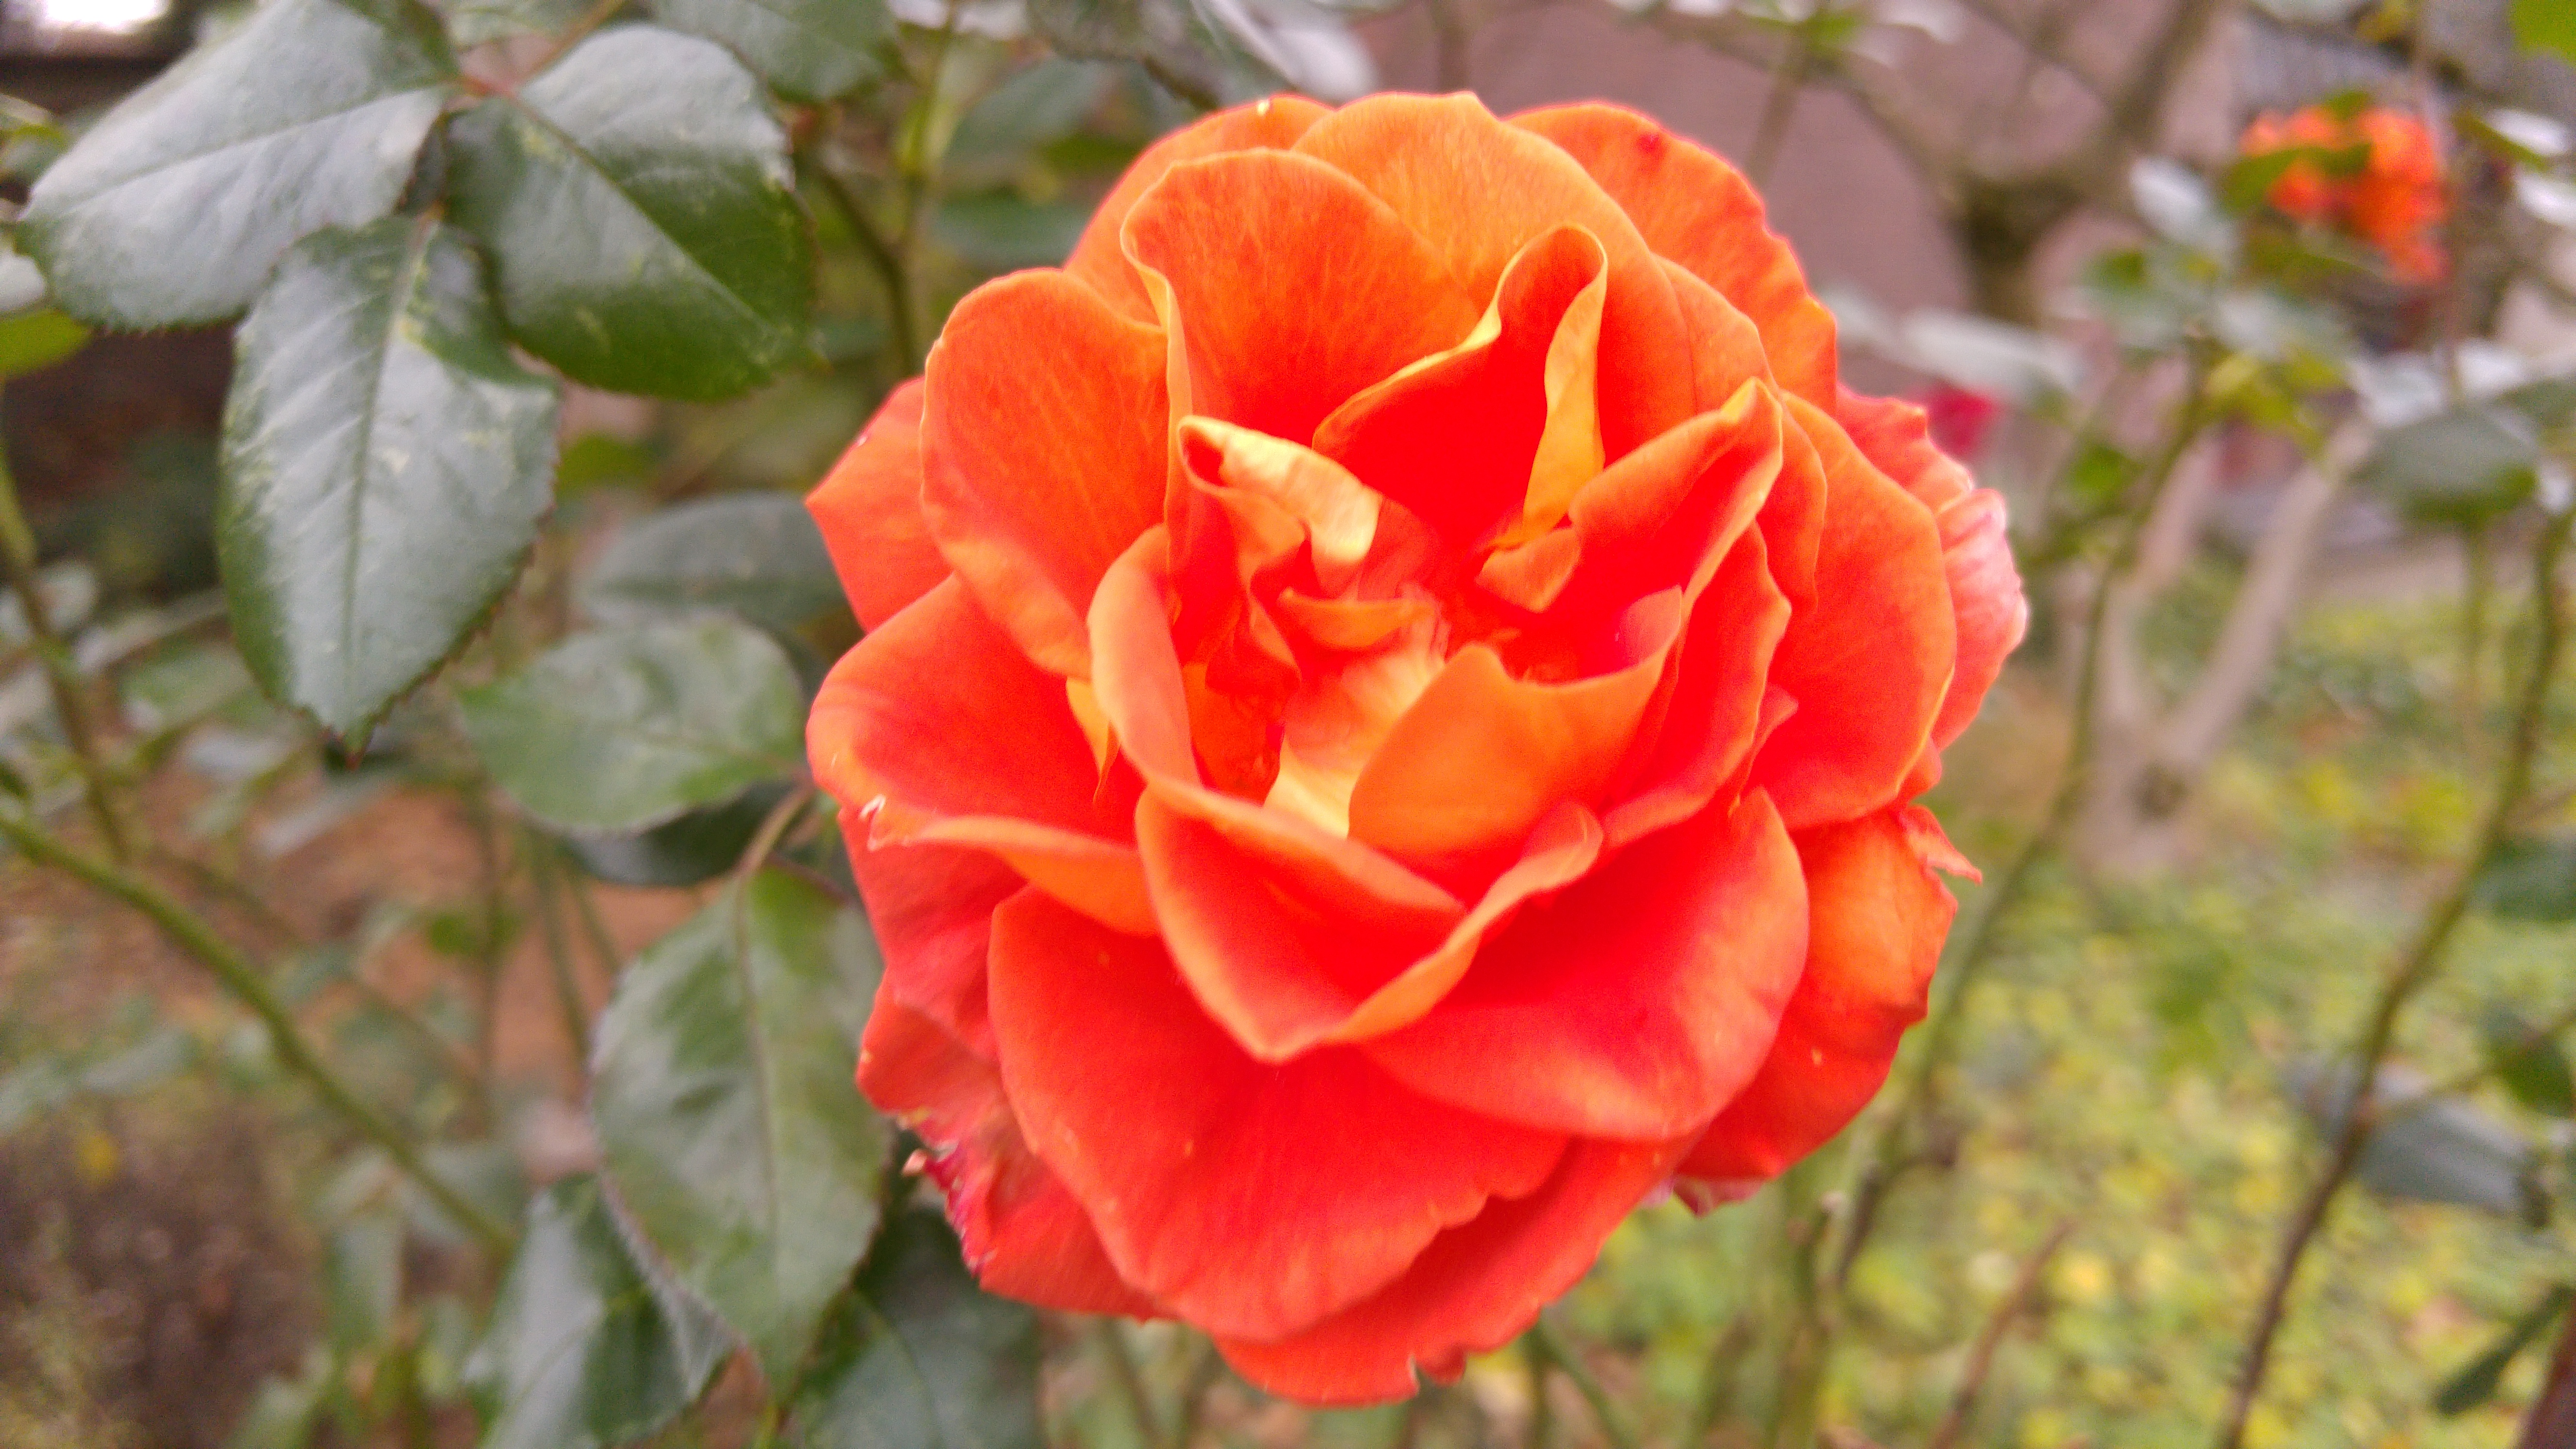
flower, spring, bloom, atmosphere, nature, rose, orange, flowering plant, Julia child rose, petal, garden roses, floribunda, red, rose family, plant, botany, peach, rose order, rosa centifolia, china rose, Hybrid tea rose, japanese camellia, camellia, plant stem, begonia, wildflower, annual plant, theaceae, pink family, perennial plant